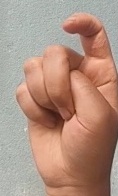
ASL sign: X